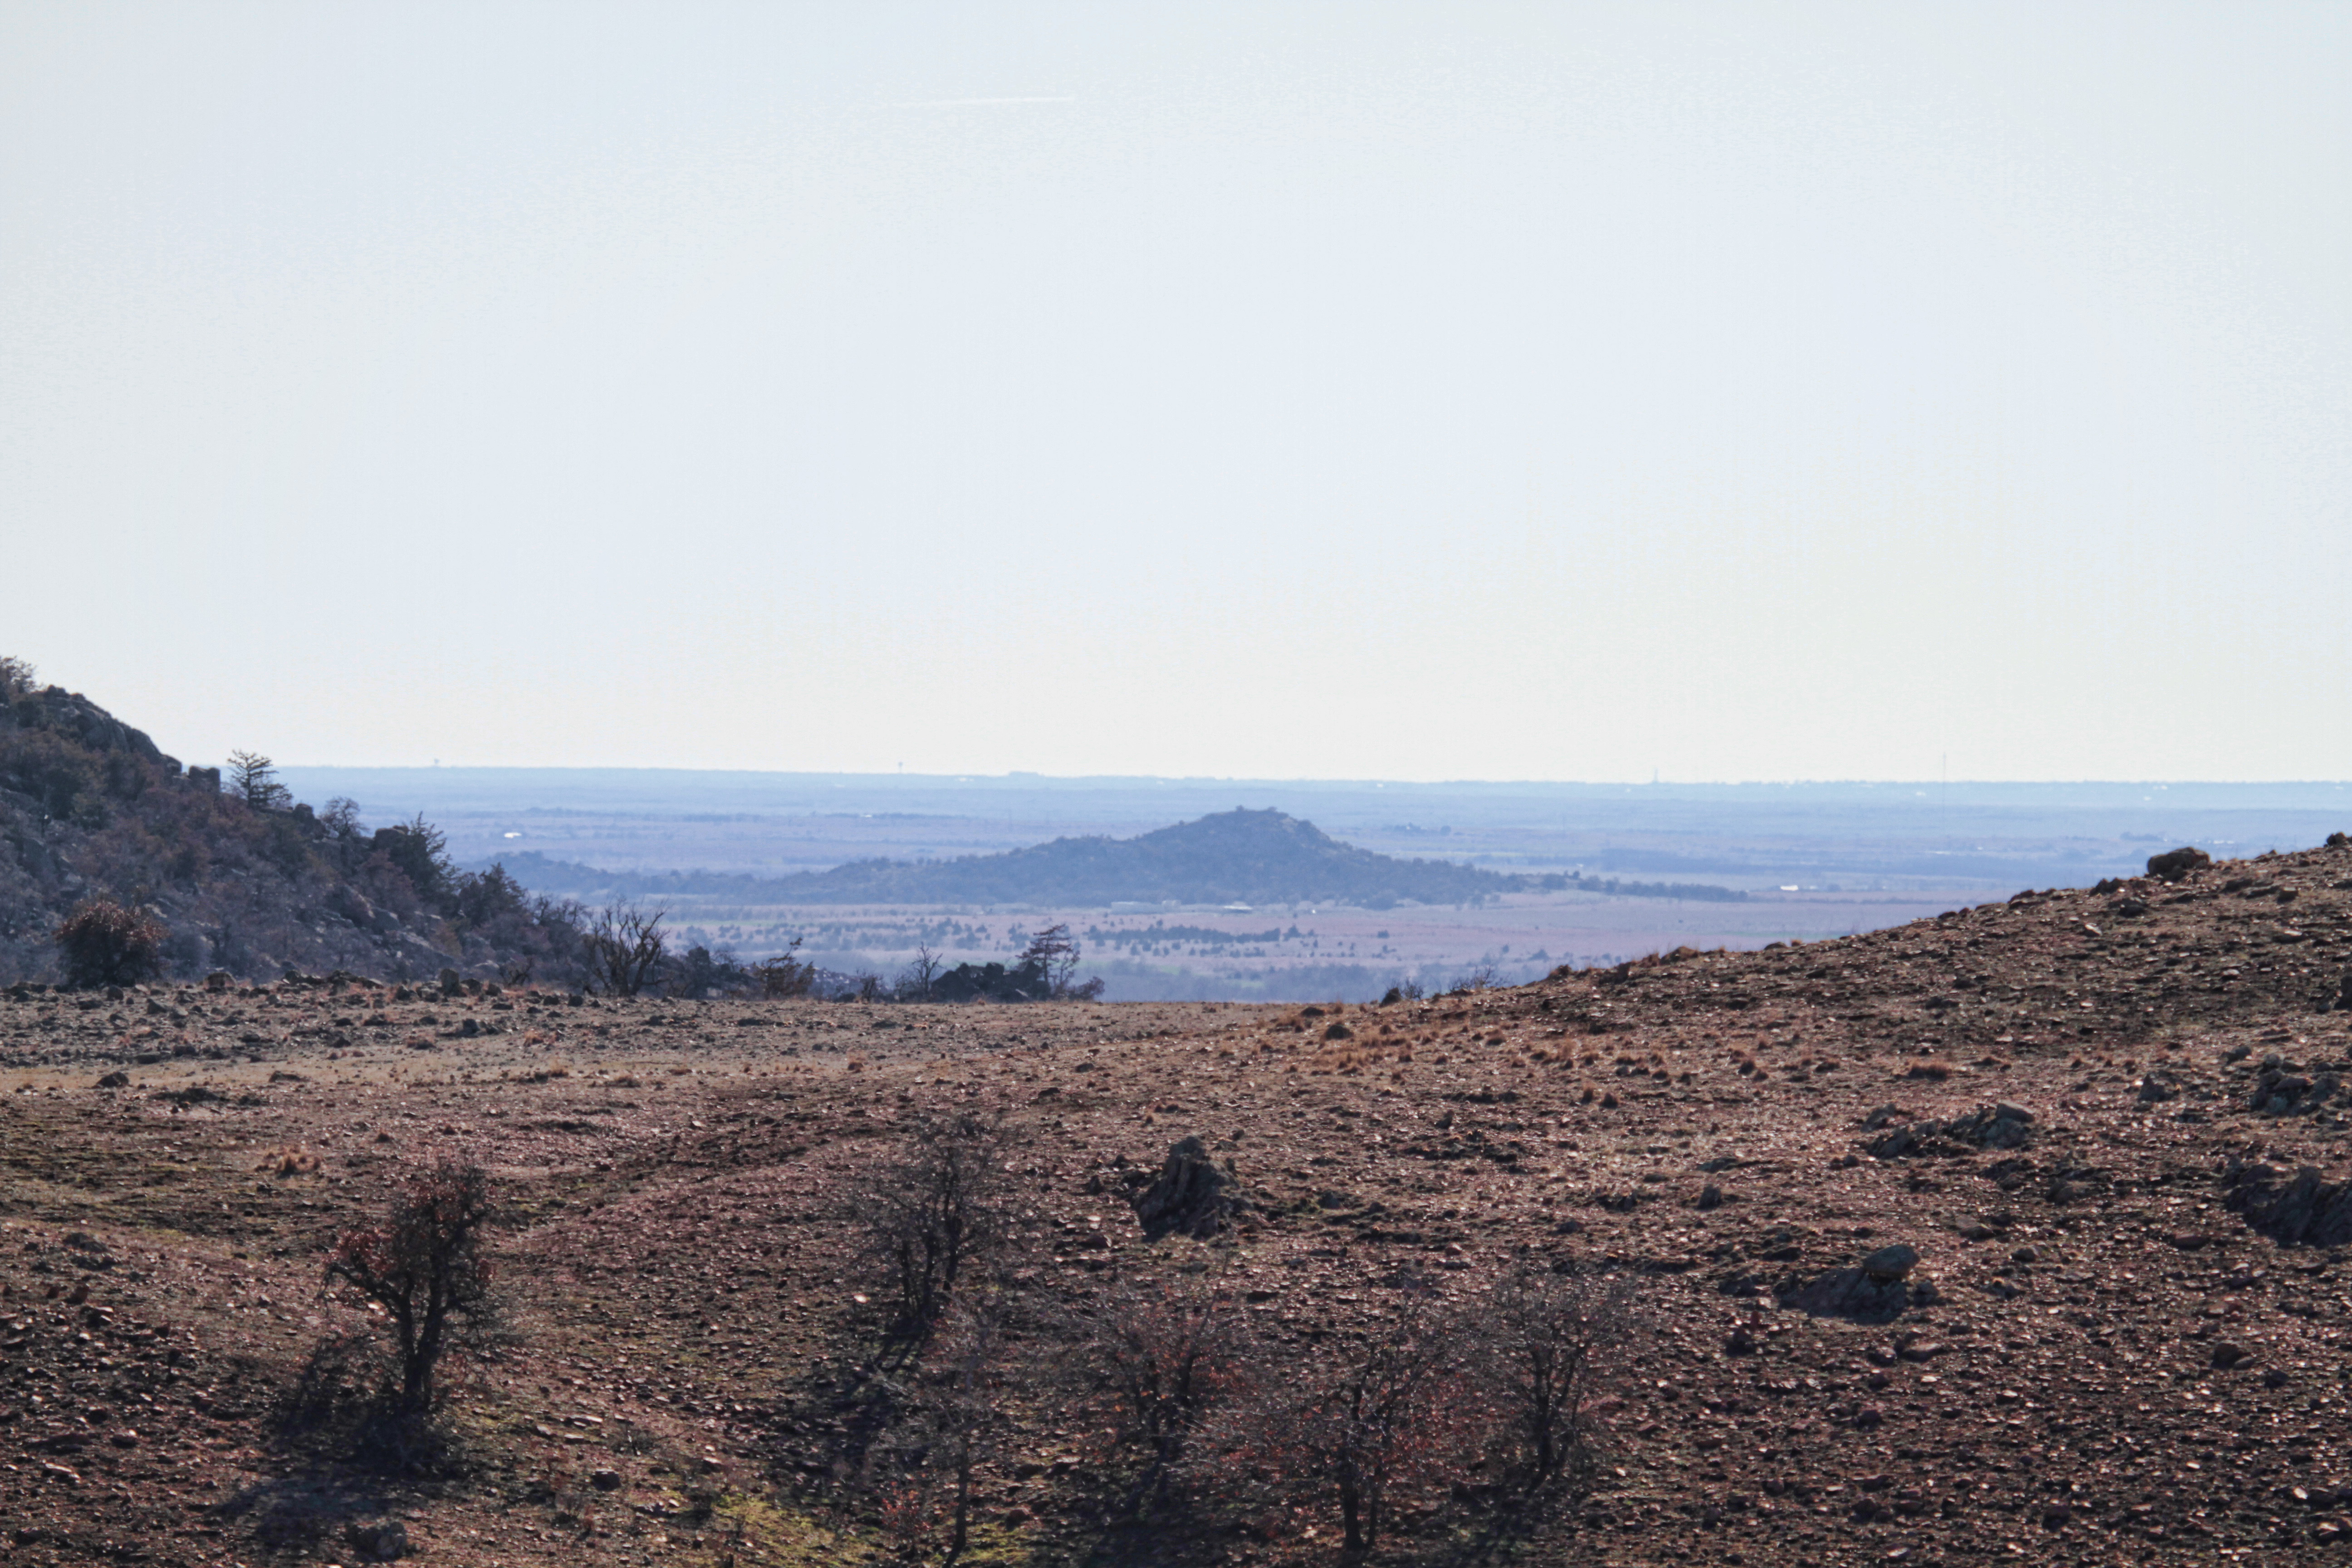
landscape, sea, rock, horizon, mountain, hill, soil, terrain, geology, plateau, oklahoma, larrysmith, wichitamountains, landform, natural environment, geographical feature